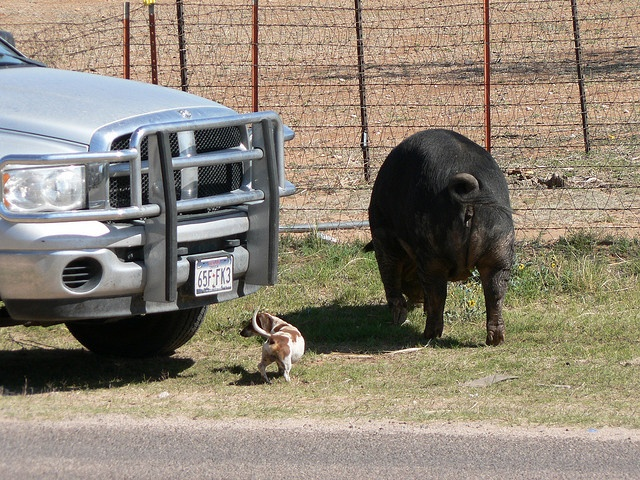
A large animal standing next to a small dog.
The truck is parked on the side of the road by the fence with the animals.
A large pig and small dog stand next to a truck.
A dog is on the side of a road next to a large boar.
A pig grazing in front of a truck with a dog standing by.